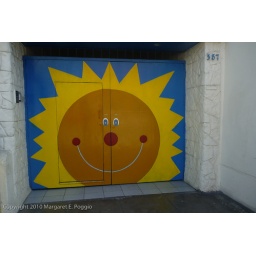
Colorful, cheery garage door spotted during a long walk around the Miraflores District in Lima, Peru.